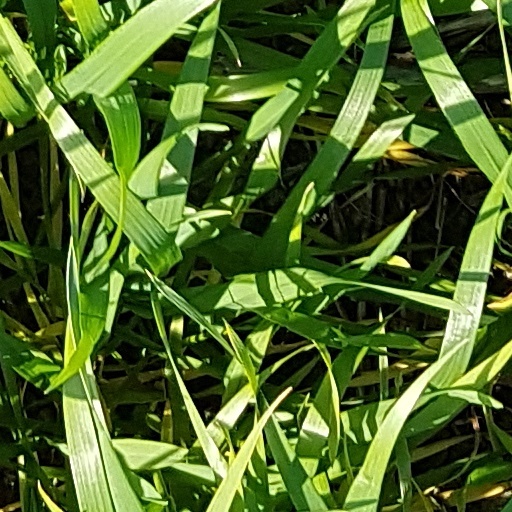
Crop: wheat